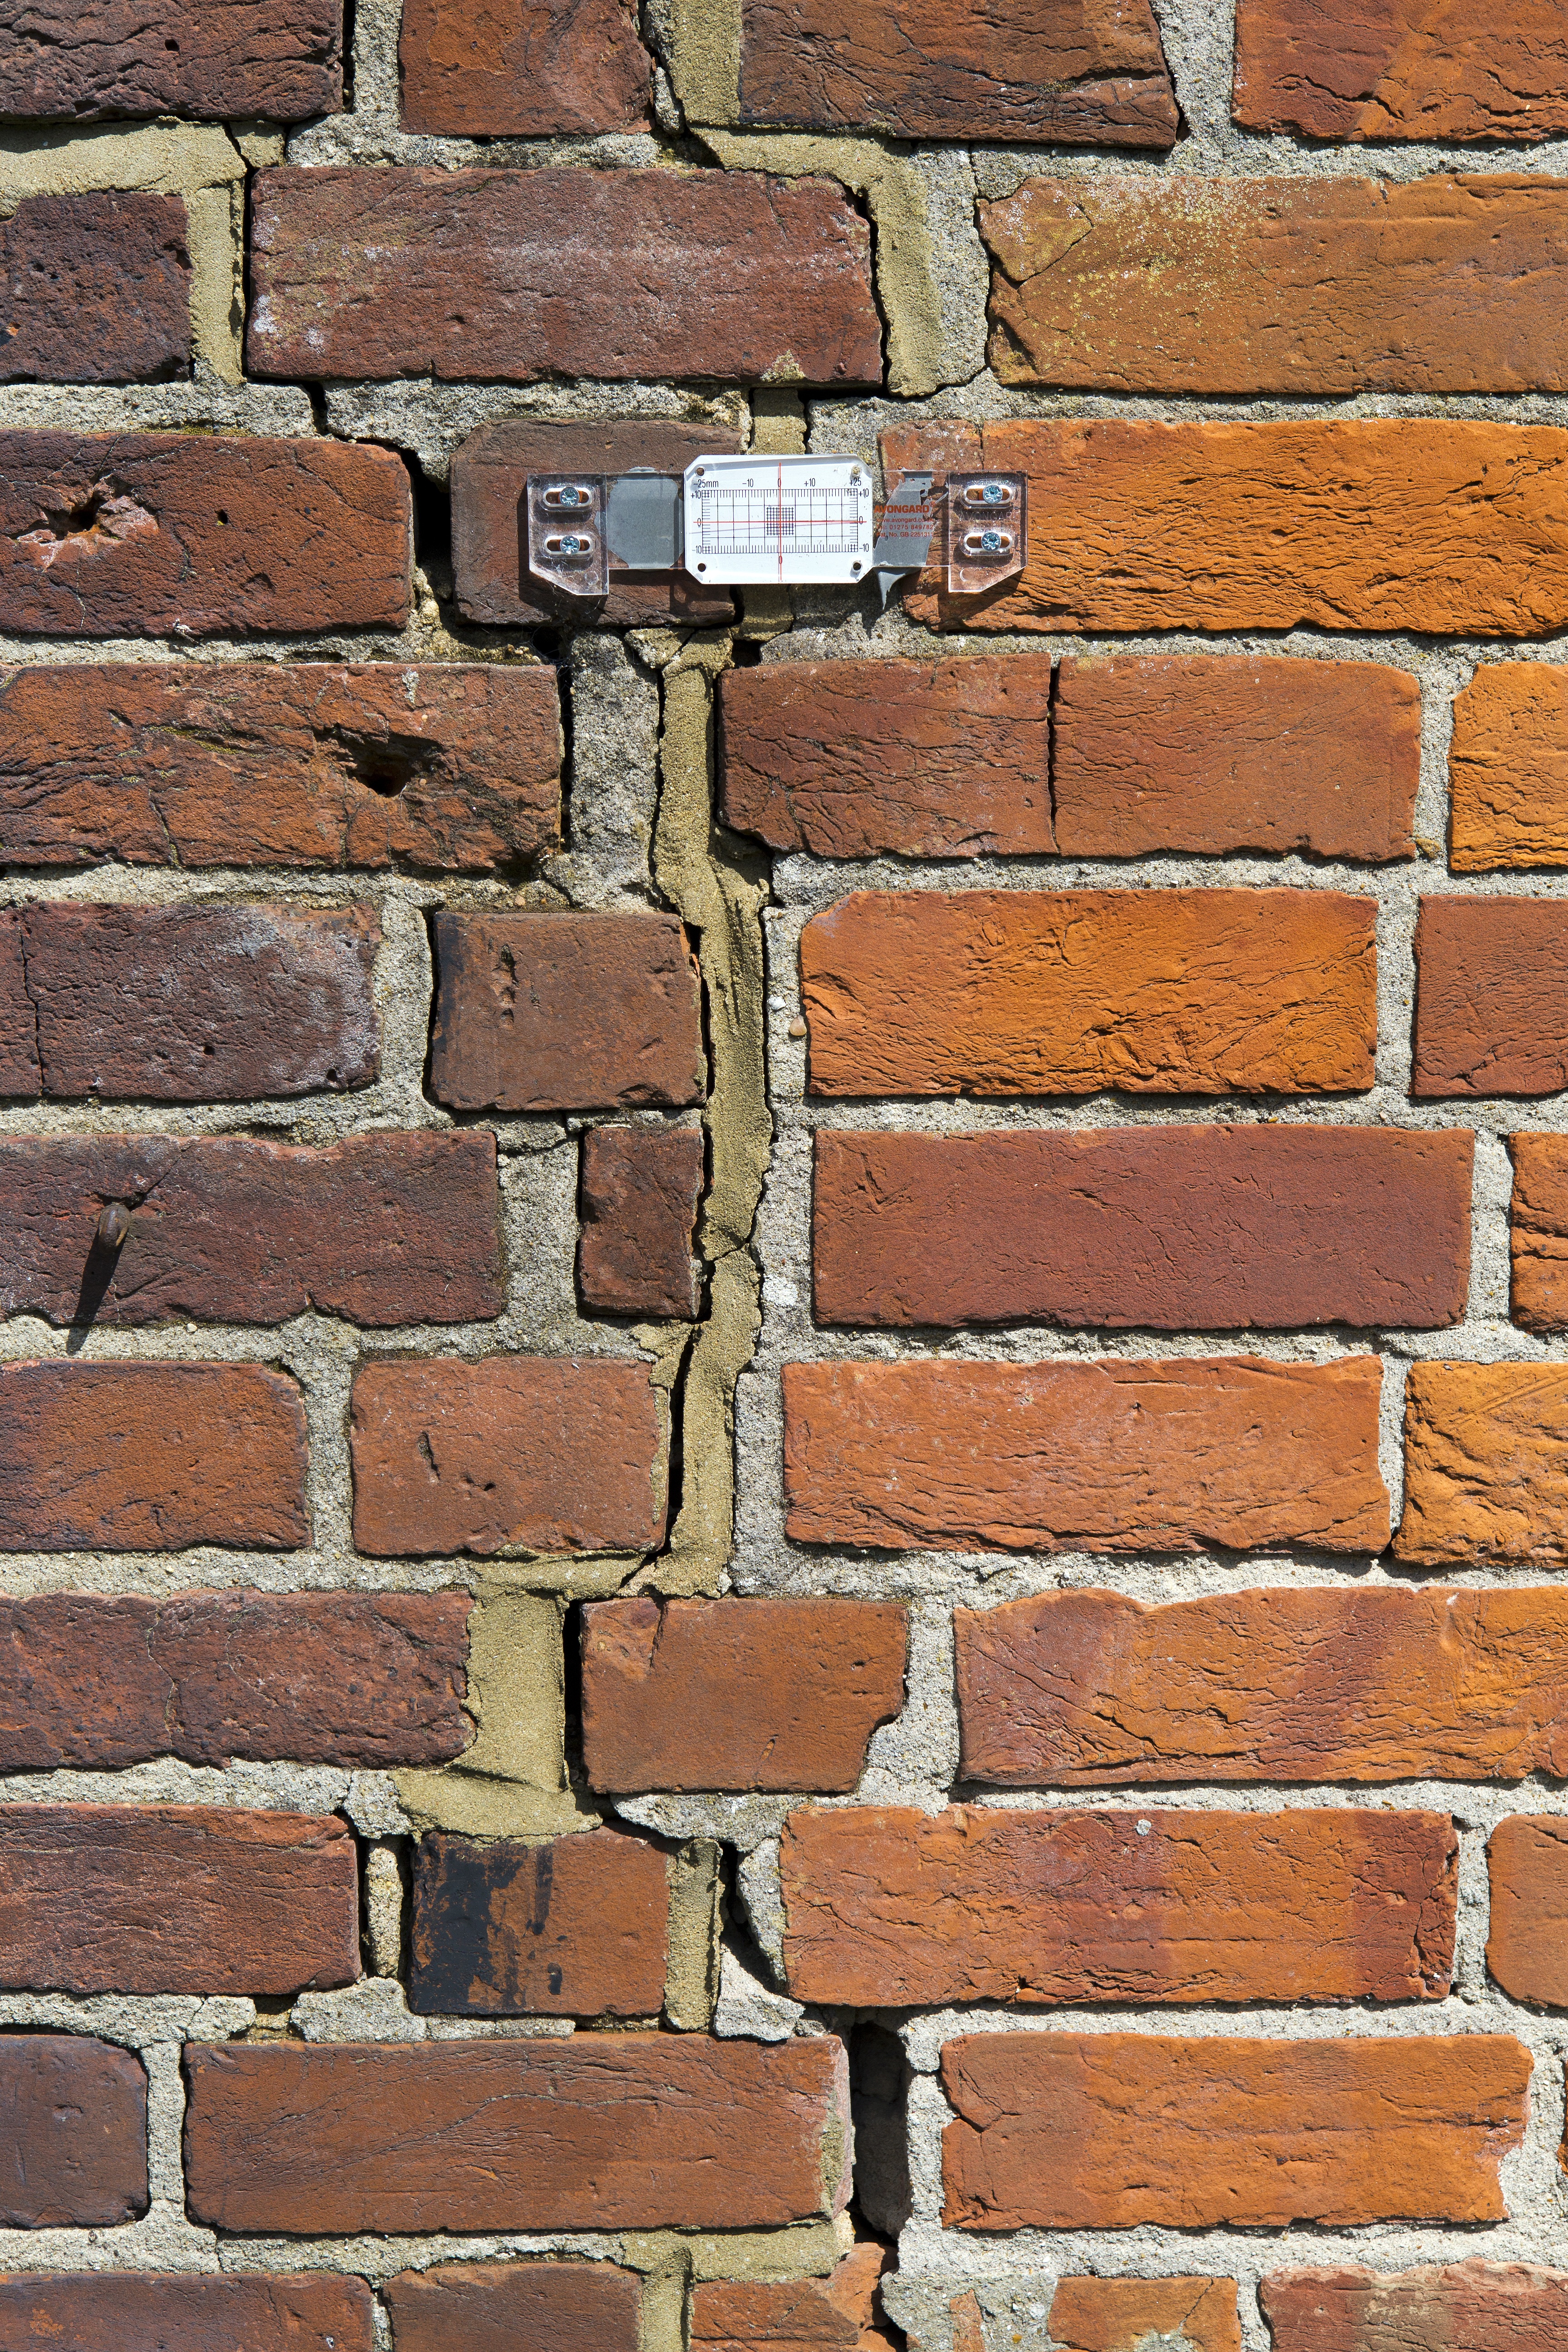
floor, wall, stone wall, brick, material, brick wall, cracked, brickwork, movement tell tale, non bonded bricks